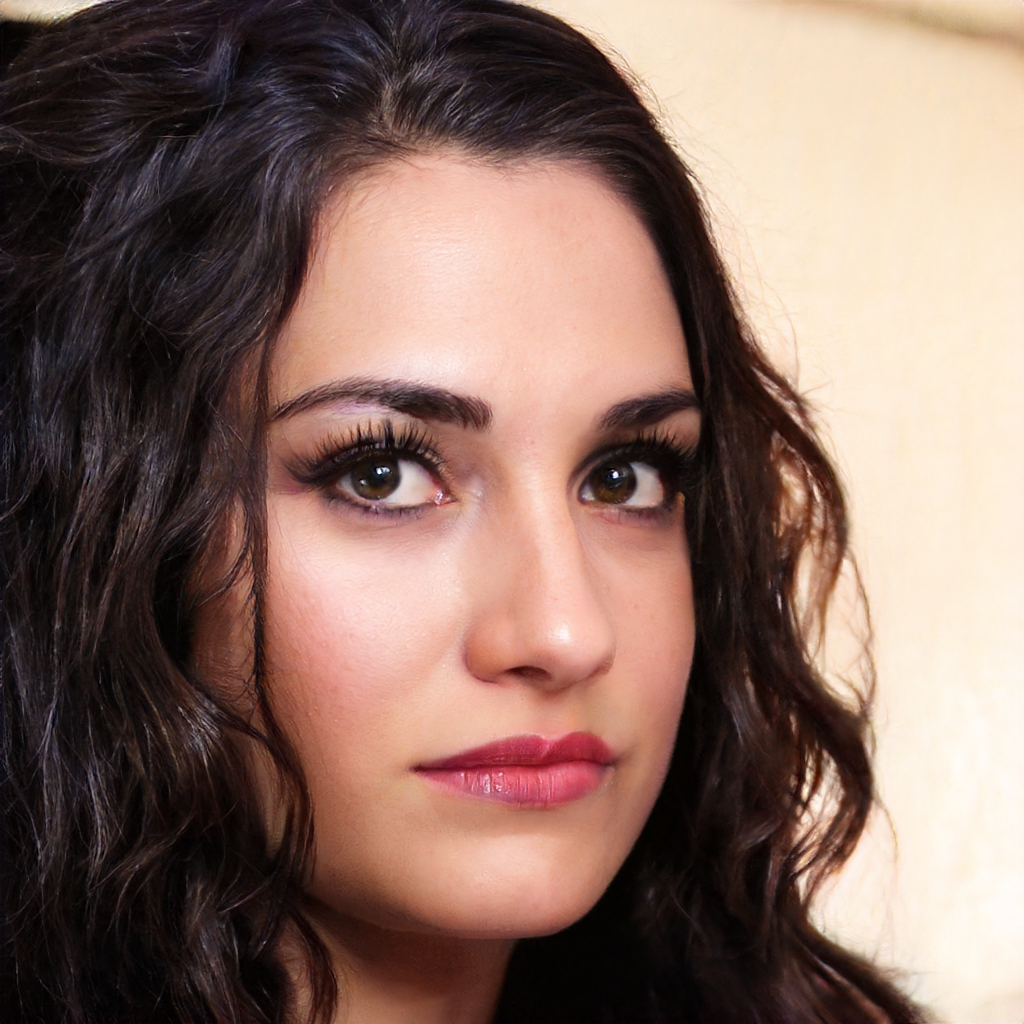
Gender: Female